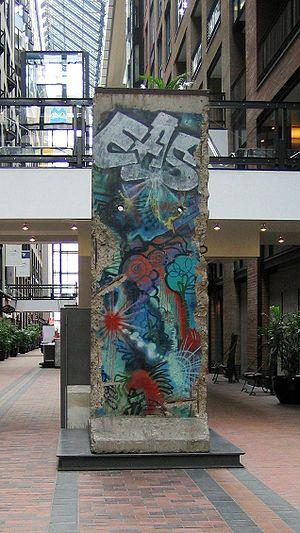
Le mur de Berlin, « mur de la honte » pour les Allemands de l'Ouest et officiellement appelé par le gouvernement est-allemand « mur de protection antifasciste », est érigé en plein Berlin dans la nuit du 12 au 13 août 1961 par la République démocratique allemande, qui tente ainsi de mettre fin à l'exode croissant de ses habitants vers la République fédérale d'Allemagne.
Cet article recense les segments du mur de Berlin, dispersés après sa chute le 9 novembre 1989.
Le Centre de commerce mondial de Montréal est un édifice de bureaux et hôtelier situé dans le Quartier international de Montréal. Il a été construit sur la ruelle des Fortifications en 1992, au Vieux-Montréal. Des anciens édifices rénovés y sont couverts et forment ainsi un atrium, contenant des boutiques, restaurants et un accès au Montréal souterrain et à la station Square-Victoria.